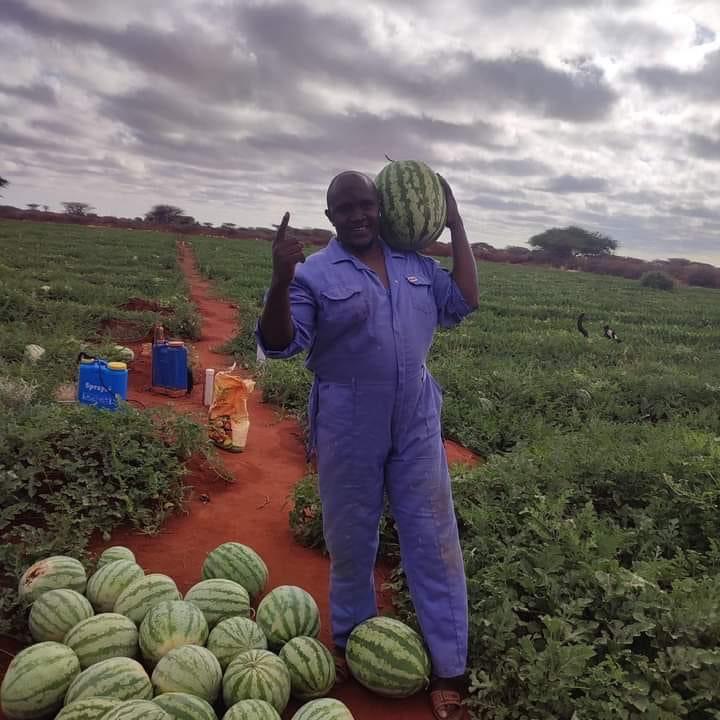
Mkulima wa matikiti akiwa amebeba tikiti moja kwenye bega ka kushoto kuashiria furaha aliyonayo baada ya kukusanya mavuno mengi na mazuri.